Juan Antonio March Pujol

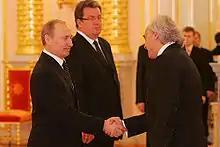
Juan Antonio March Pujol presents his Letter of Credence to then-President of Russia Vladimir Putin on 22 April 2008.

Juan Antonio March Pujol (born 27 February 1958) is a Spanish diplomat and is the current Ambassador Extraordinary and Plenipotentiary of the Kingdom of Spain to the Russian Federation, presenting his Letter of Credence to then-President of Russia Vladimir Putin on 22 April 2008.